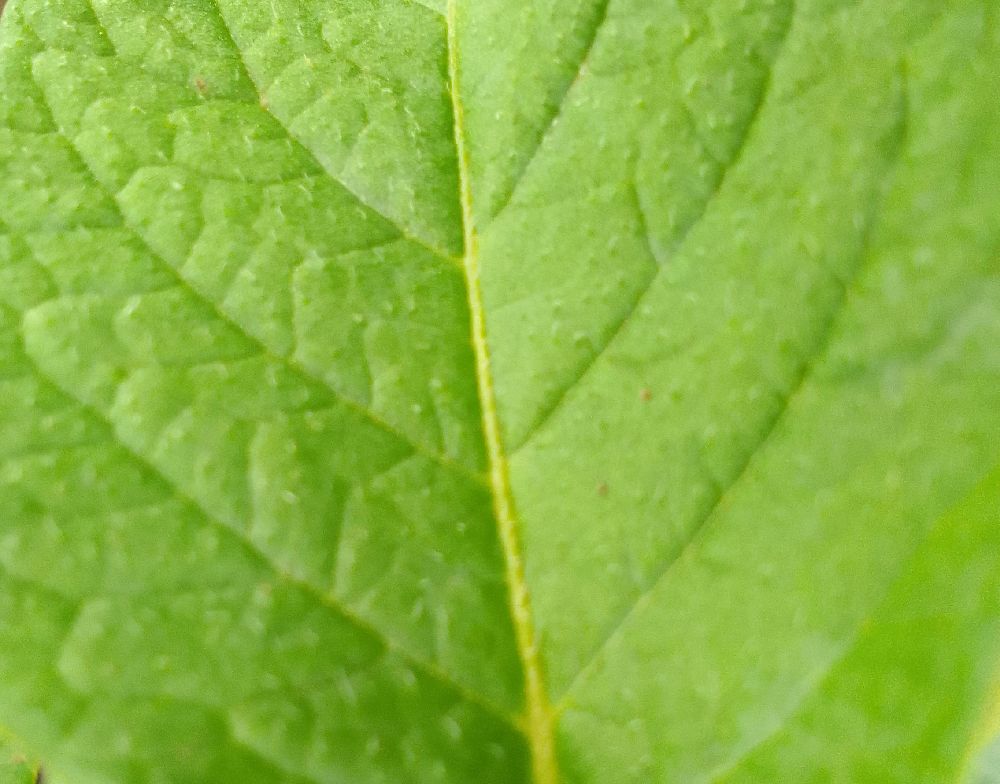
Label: Healthy